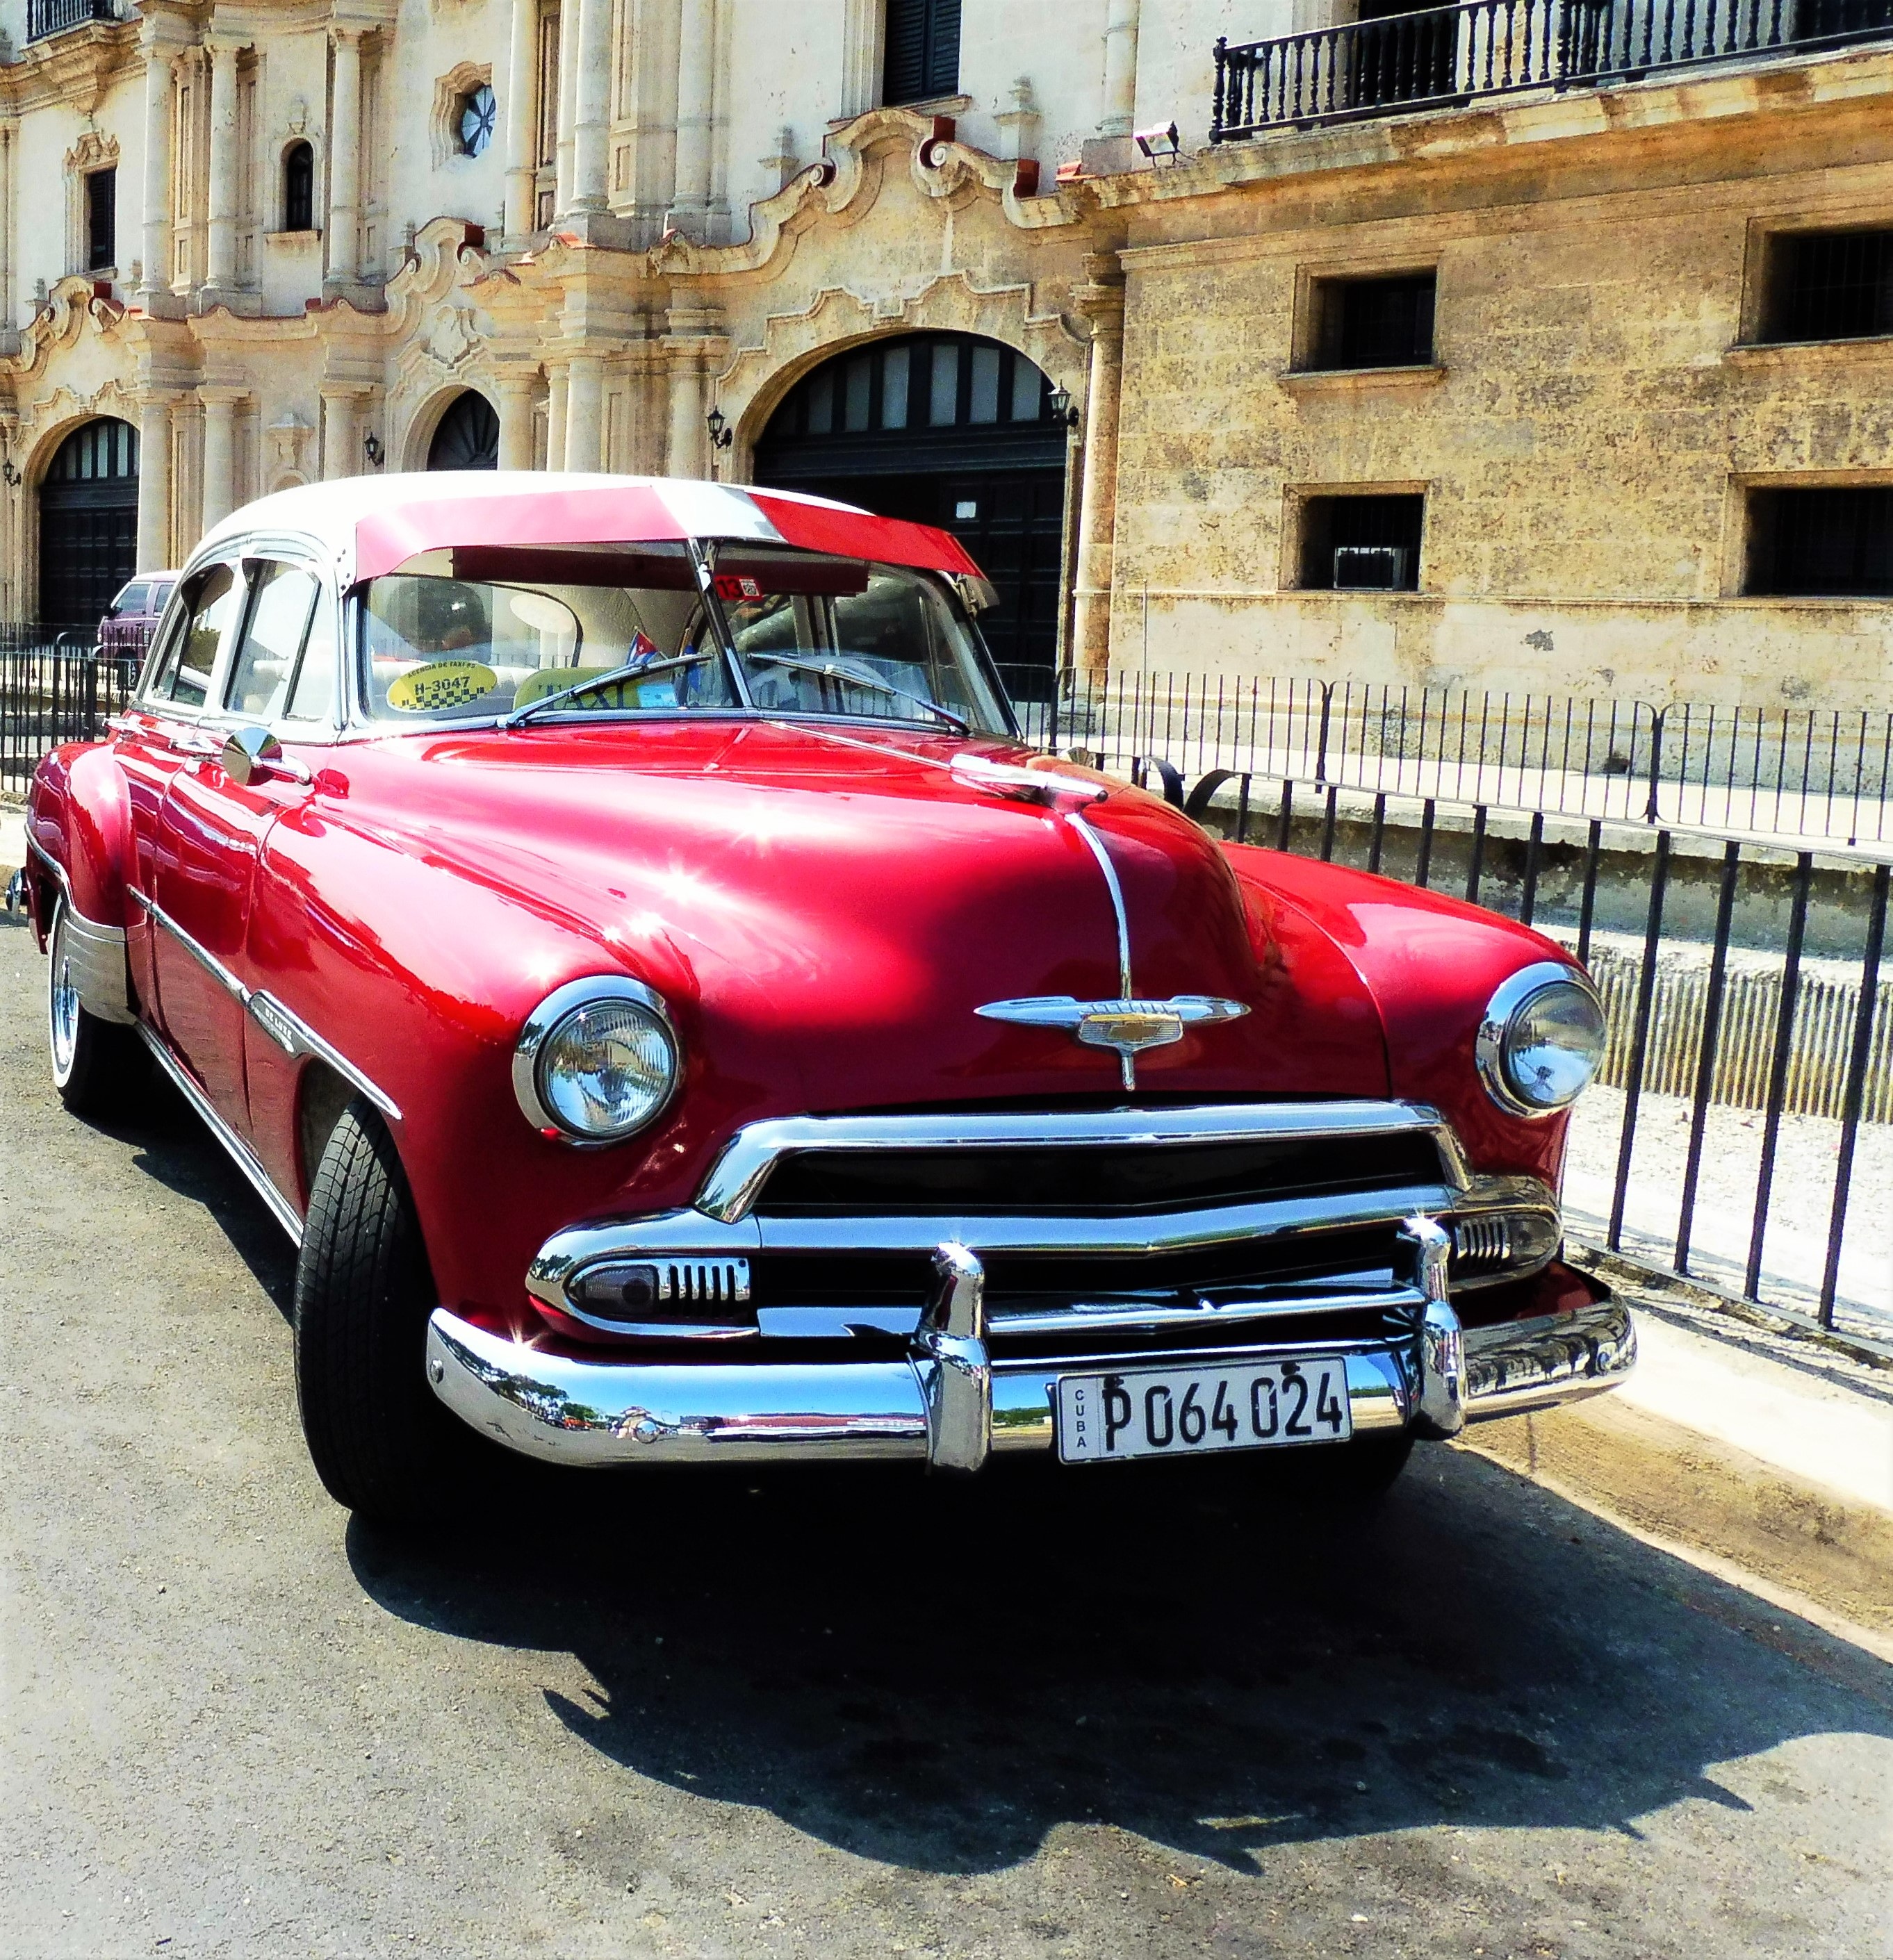
car, red, vehicle, auto, classic car, vintage car, cuba, american, sedan, 50, classic, convertible, havana, american car, antique car, land vehicle, automobile make, automotive exterior, luxury vehicle, full size car